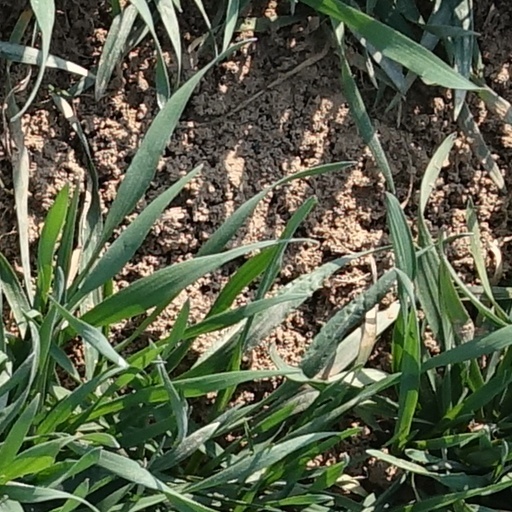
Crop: wheat